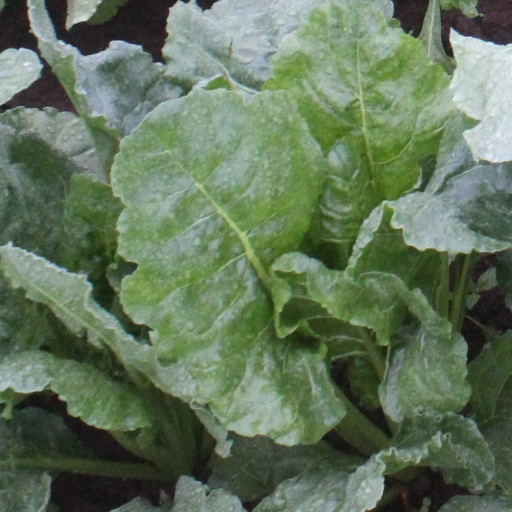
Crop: sugar beet